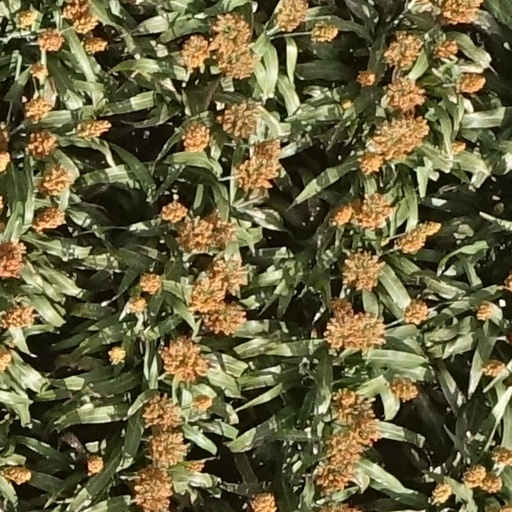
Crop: sorghum